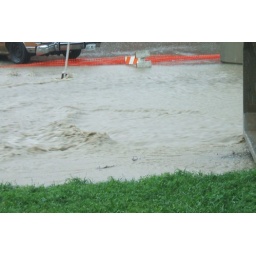
water in the sreets in front of my house